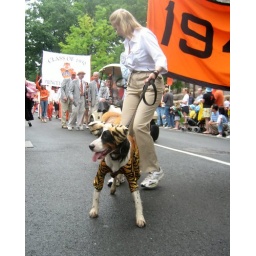
Beware the dog in tiger's clothing